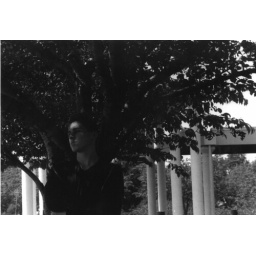
kinda dark... opps, self-portrait of me standing under a tree outside of school